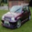
Label: automobile